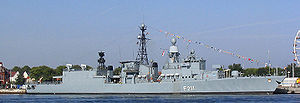
Bremen-klassen / Galleri
Bremen-klassen er en efterhånden aldrende fregat-klasse i den tyske flåde. Klassen er i færd med at blive afløst af Baden-Württemberg-klassen. Hovedopgaven var for klassen i en eventuel konflikt at eskortere konvojer over Atlanterhavet og beskytte disse mod fjendtlige ubåde. Til trods for at have antiubådskrigsførelse som kerneområde er klassen aldrig blevet udrustet med en VDS eller TASS. Klassen var, da den blev introduceret, nyskabende i den tyske flåde da de var de første skibe der var i stand til at medbringe egne helikoptere.